AV1

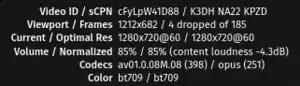
YouTube shows video statistics with the AV1 video codec and Opus audio codec.

In 2018, YouTube began deploying AV1, starting with its AV1 Beta Launch Playlist. According to the description, the videos are (to begin with) encoded at high bitrate to test decoding performance, and YouTube has "ambitious goals" for rolling out AV1. YouTube for Android TV supports playback of videos encoded in AV1 on capable platforms as of version 2.10.13, released in early 2020. In 2020, YouTube started serving videos at 8K resolution in AV1.